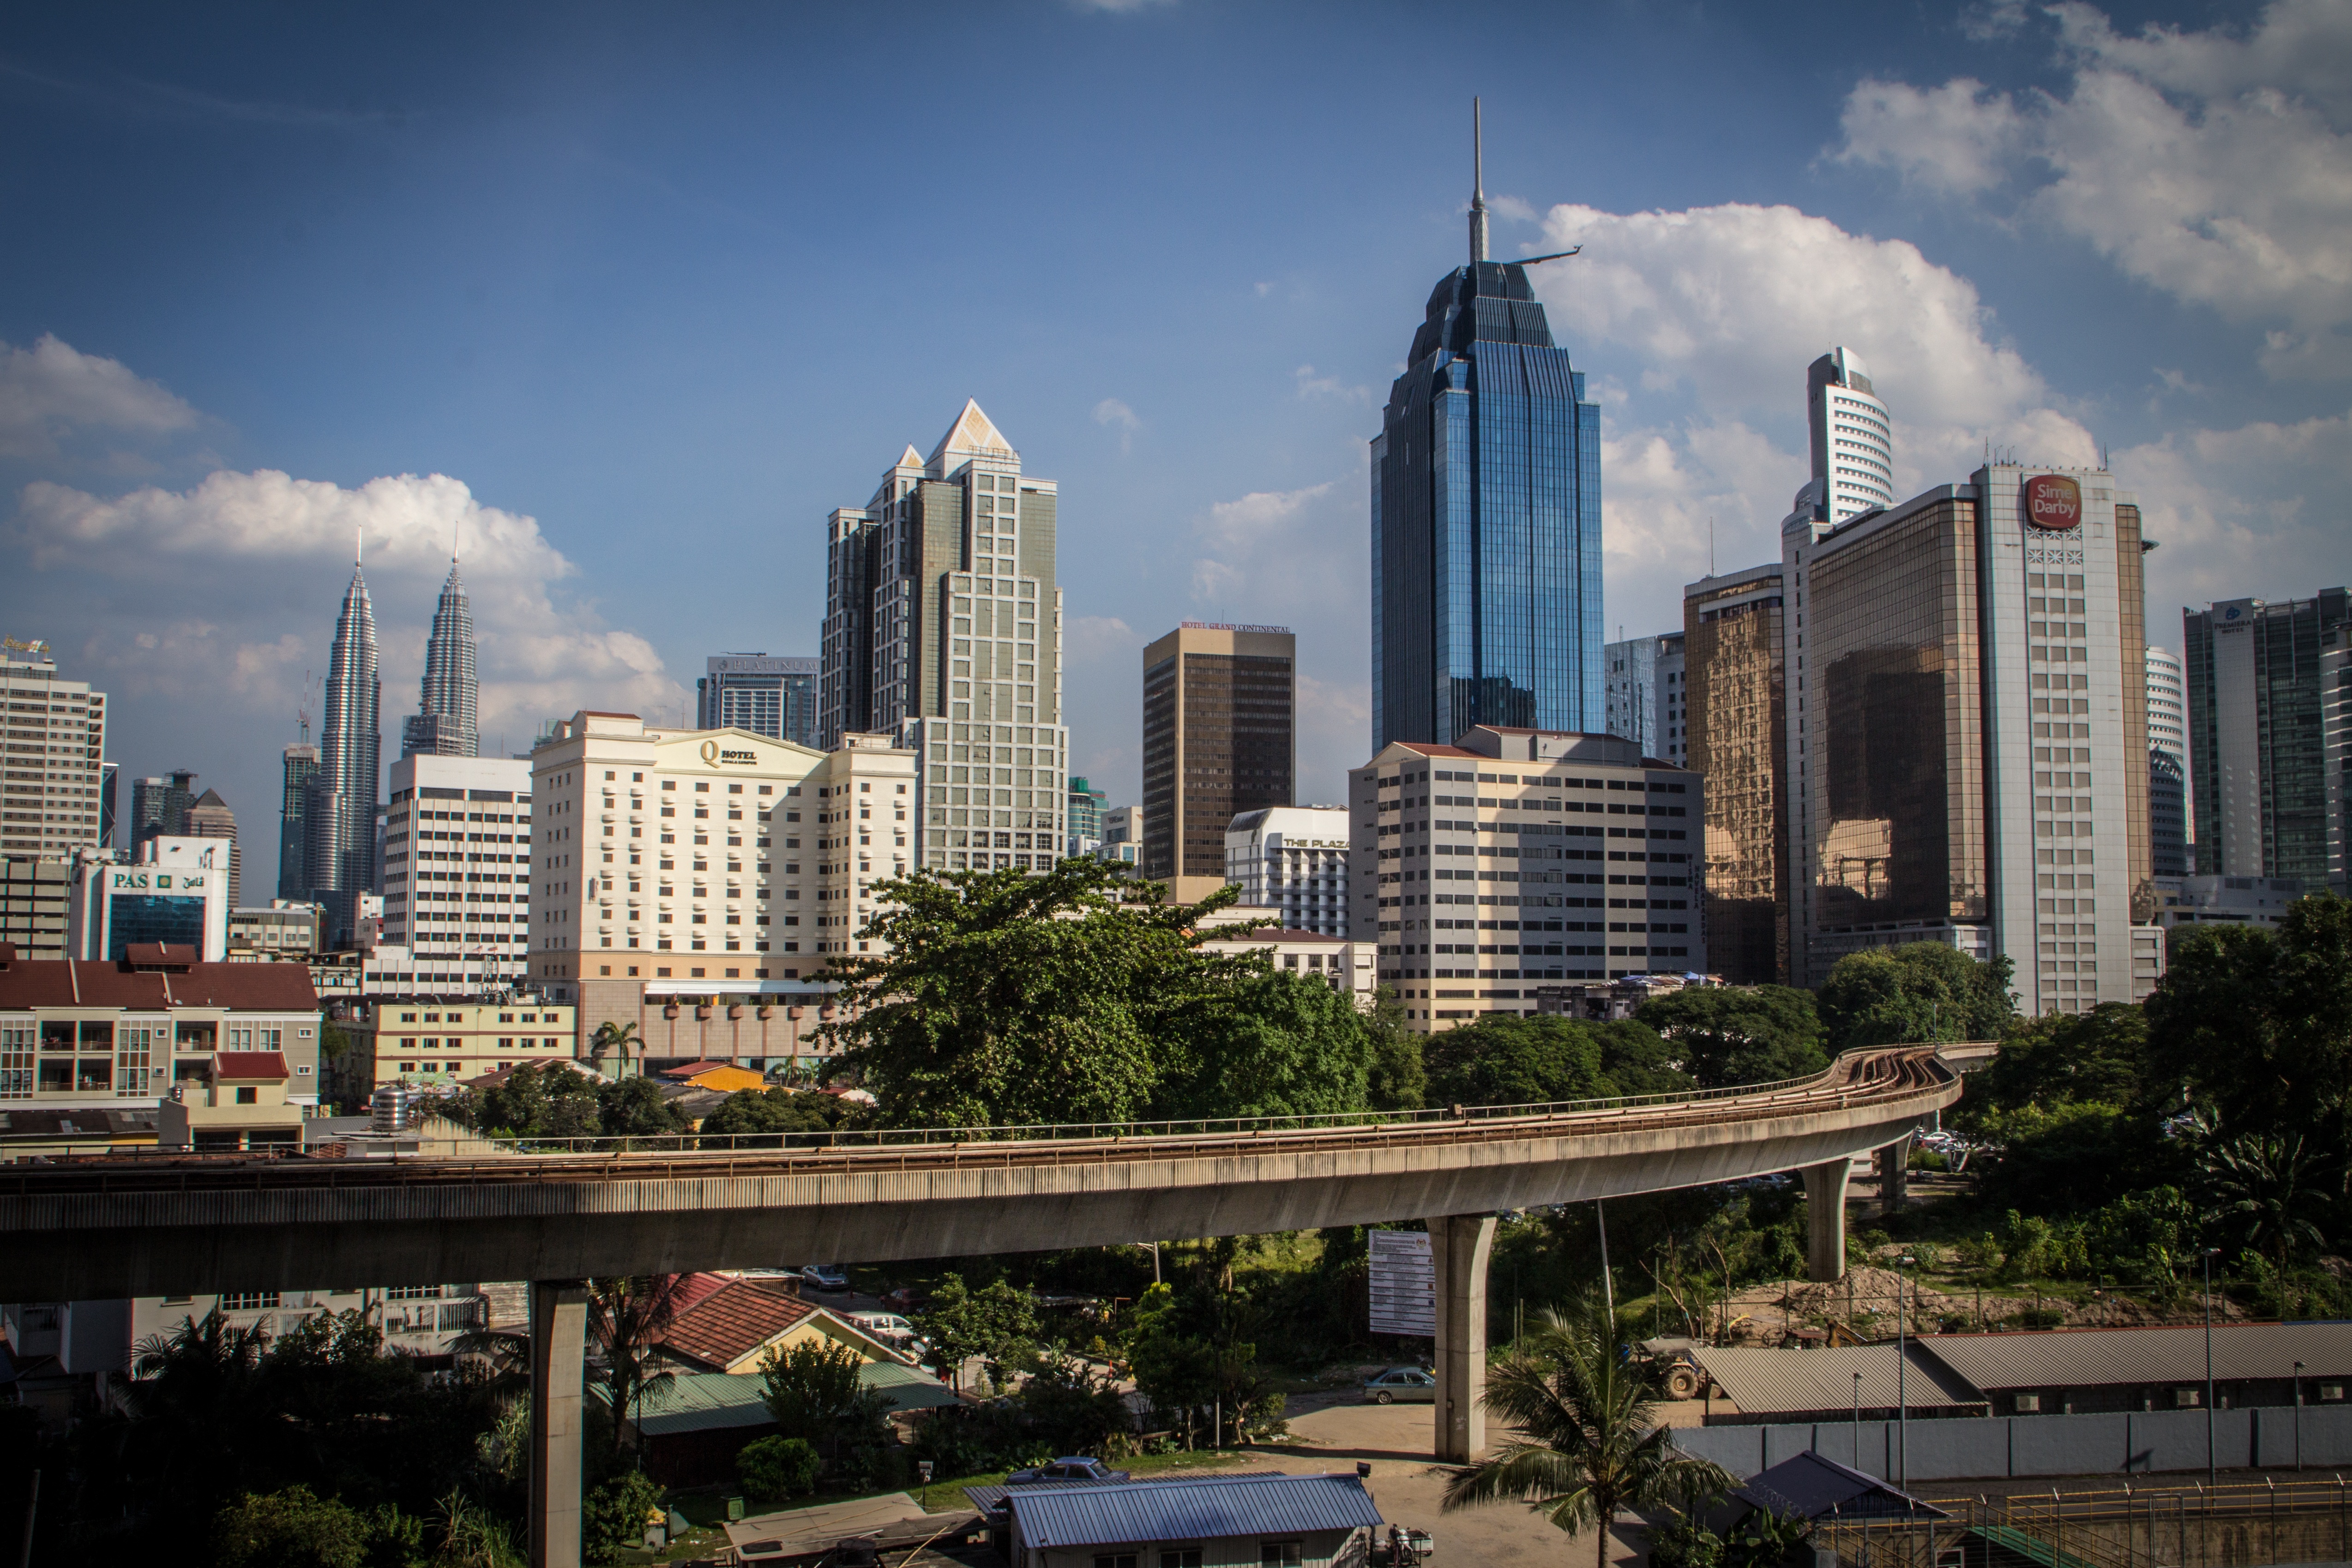
architecture, skyline, building, city, skyscraper, cityscape, downtown, asia, landmark, tower block, towers, malaysia, metropolis, condominium, neighbourhood, big city, twin towers, petronas, kong kuala, lumpur, petronas twin towers, urban area, residential area, geographical feature, human settlement, metropolitan area